Portuguese people

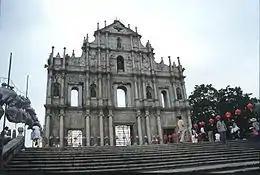
The Historic Centre of Macao, epitome of the Sino-Portuguese culture, is a Unesco World Heritage Site

Portuguese are the largest European immigrant group in Brazil. In colonial times, over 700,000 Portuguese settled there, mostly during the 18th century gold rush. Brazil received more European settlers during its colonial era than any other country in the Americas. Between 1500 and 1760, about 700,000 Europeans immigrated to Brazil, compared to 530,000 to the US. They were the only significant migrants to the country during the colonial era, despite French and Dutch invasions. The Portuguese migration was predominantly men. The Jesuits asked the Portuguese King to send any kind of Portuguese women to Brazil, even the socially undesirable (e.g. prostitutes or women with mental maladies), if necessary. The Crown responded by sending groups of orphans to marry nobles and peasants alike.